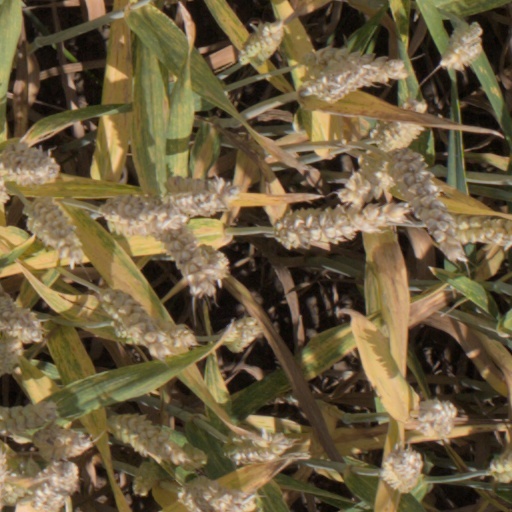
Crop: wheat